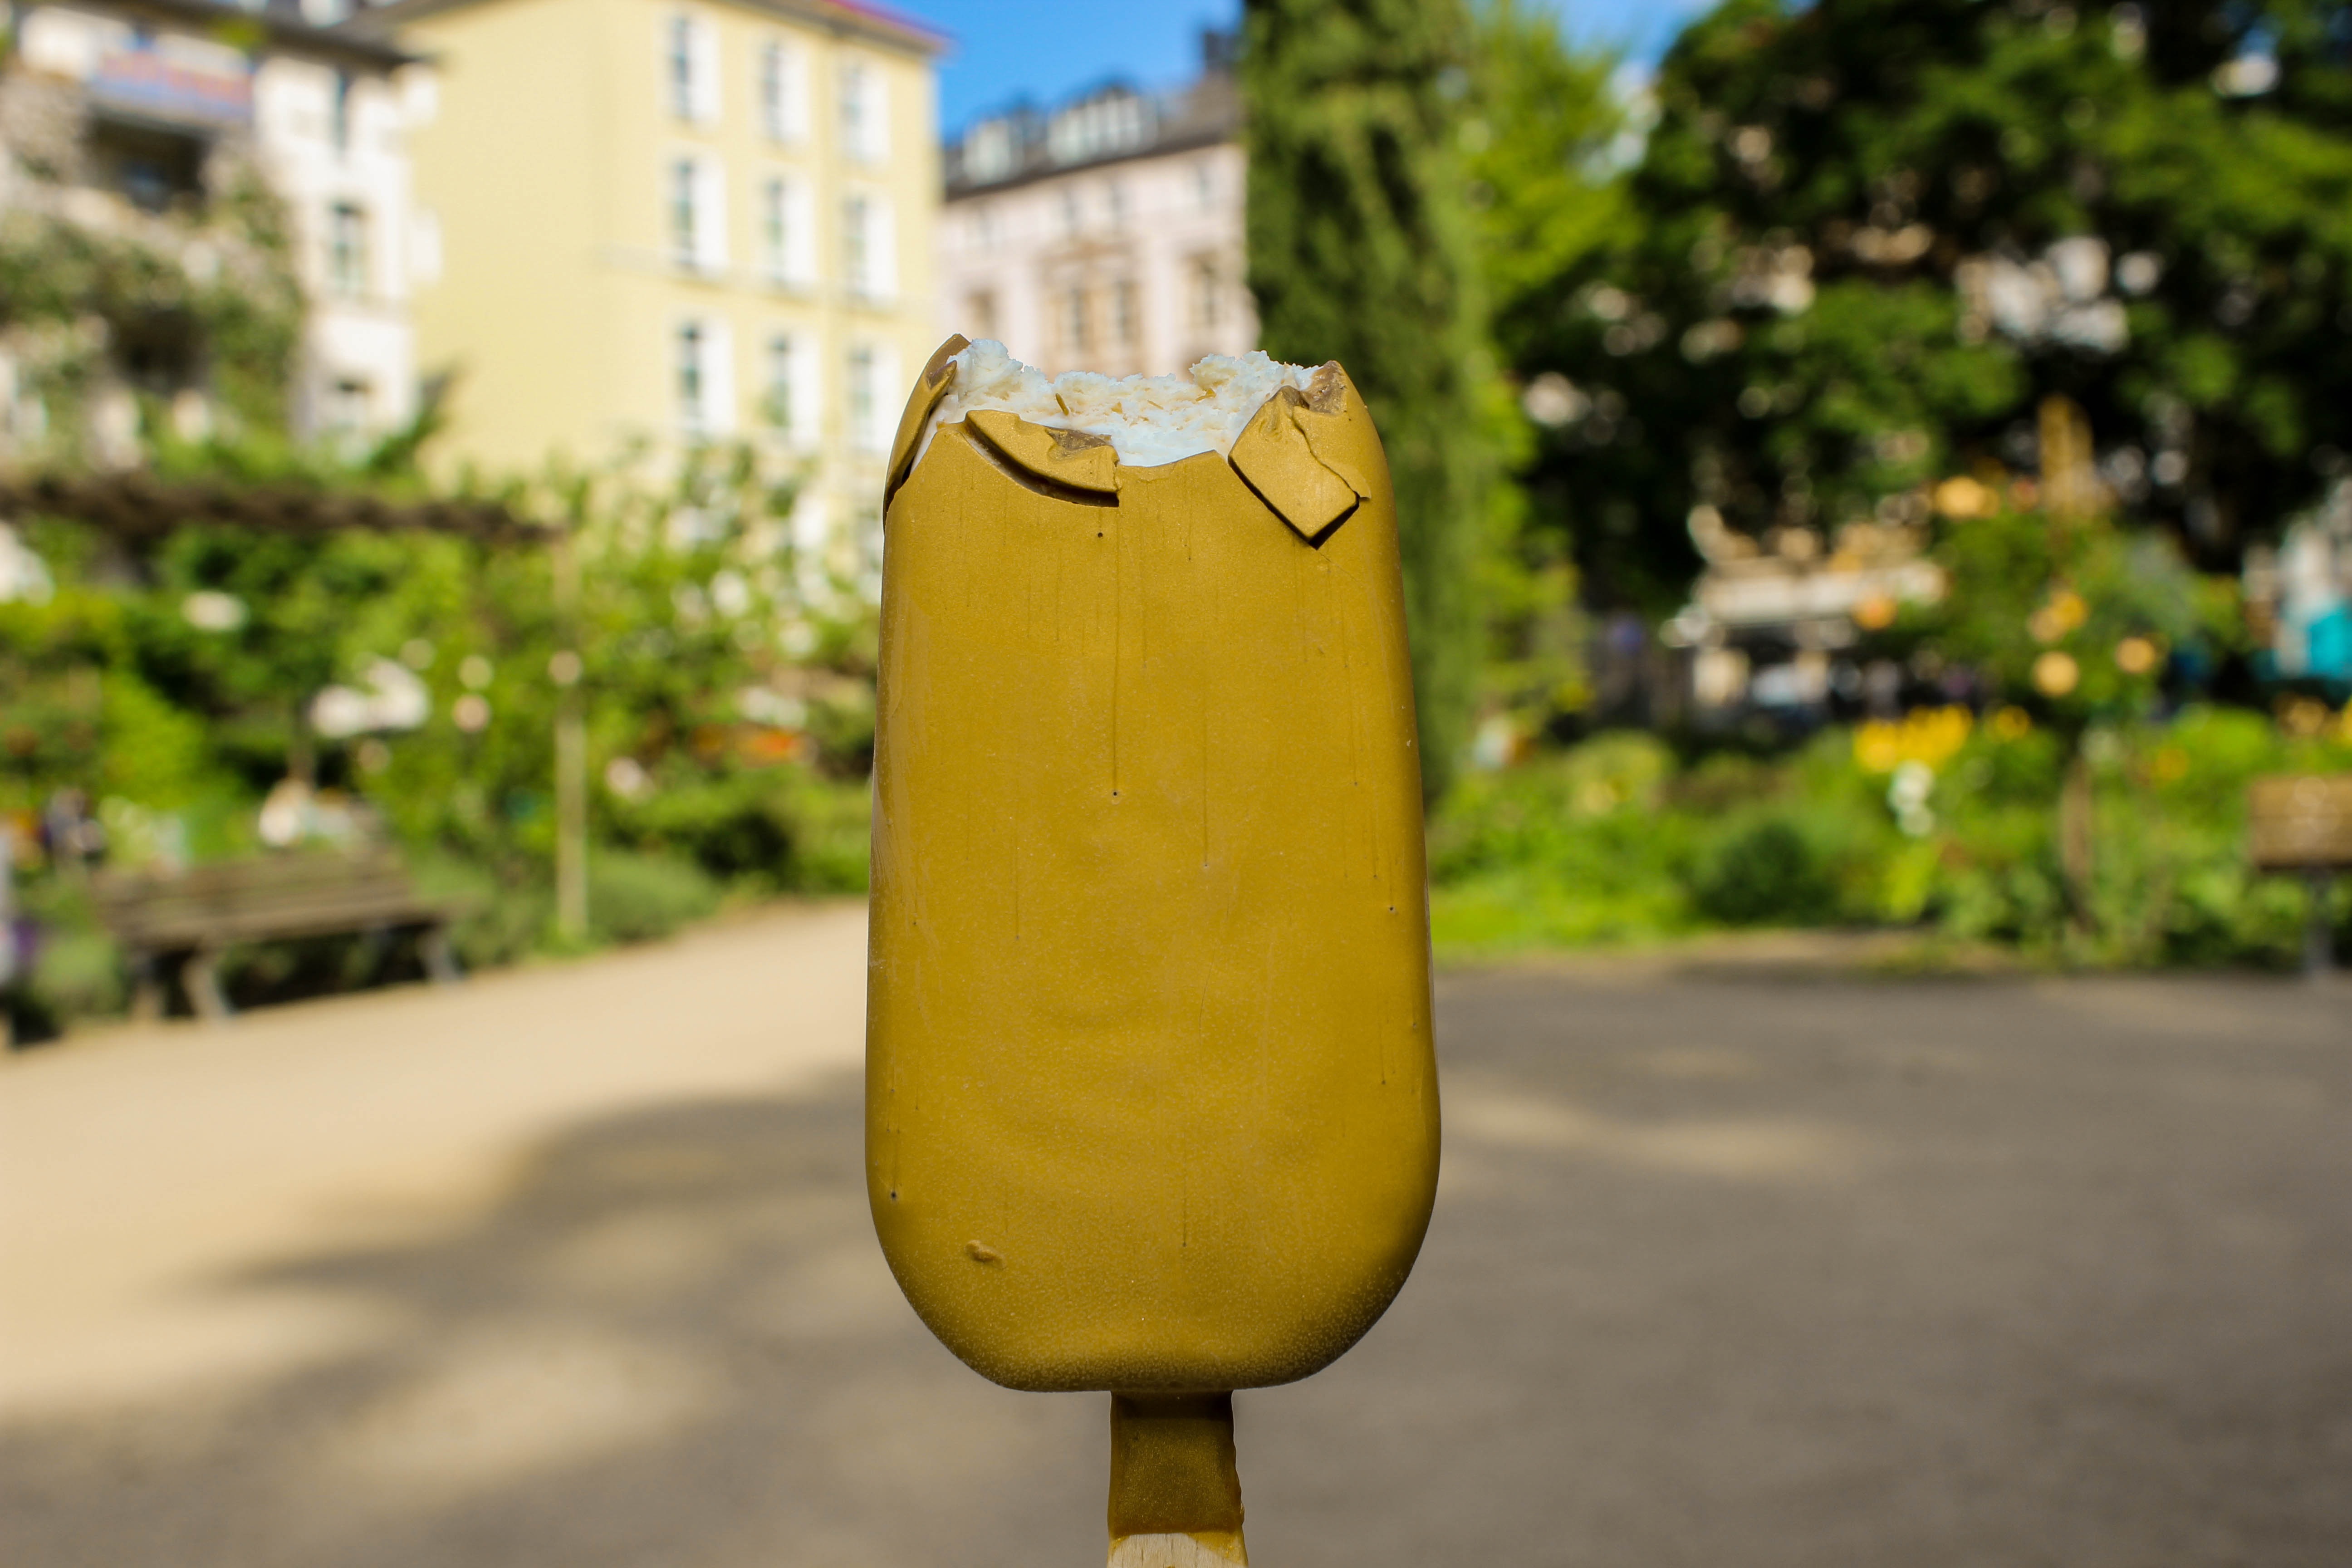
wine, sweet, flower, ice, green, produce, drink, frozen, yellow, ice cream, dessert, lighting, cream, icecream, liqueur, vanilla, refreshing, man made object